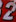
Number: 2